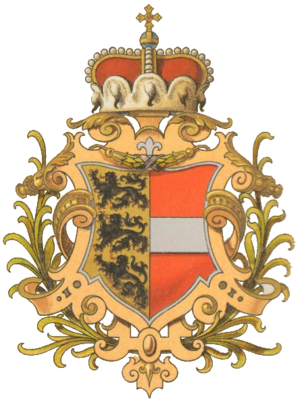
Les royaumes et pays représentés au Conseil d'Empire, ou au Reichsrat était, de 1867 à 1918, la désignation officielle de l'ensemble formé par les territoires au nord et à l'ouest de la monarchie austro-hongroise. Il comprenait ces terres de l'ancien empire d'Autriche ayant fait partie de la Confédération germanique, c'est-à-dire les territoires héréditaires des Habsbourg et les pays de la couronne de Bohême, ainsi que le royaume de Galicie et de Lodomérie, la Bucovine et le royaume de Dalmatie. Le nom courant, aussi parmi les juristes et les fonctionnaires, était Cisleithanie, contrairement à la Transleithanie, la partie hongroise.